Weimar Republic

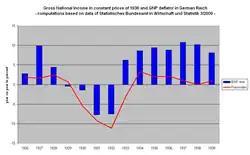
Gross national product (inflation adjusted) and price index in Germany, 1926–1936. The period between 1930 and 1932 is marked by severe deflation and recession.

In the March 1920 Kapp Putsch, Freikorps units under General von Lüttwitz occupied the government quarter in Berlin. In an attempt to reverse the revolution and install an autocratic government, the former Prussian civil servant Wolfgang Kapp appointed himself Reich chancellor and Lüttwitz Reichswehr minister and commander-in-chief of the Reichswehr. The legal government fled Berlin and called for a general strike. The putsch quickly failed due in large part to the refusal of the ministerial bureaucracy to obey Kapp's orders. The Reichswehr, however, proved itself to be unreliable. It adopted a wait-and-see attitude under General von Seeckt, the head of the Troop Office, who said that "Reichswehr do not fire on Reichswehr".